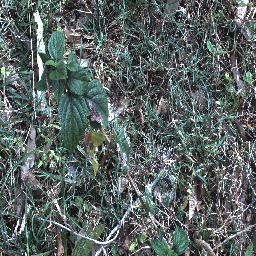
Label: lantana